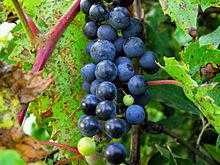
Label: Grapes